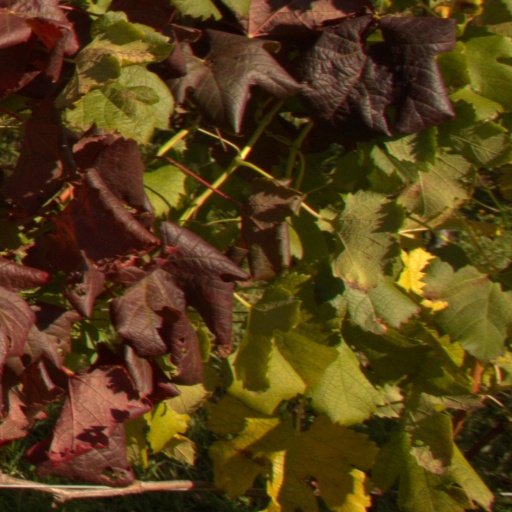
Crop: grape